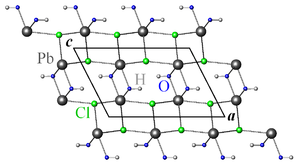
La paralaurionite est une espèce minérale composée de chlorure de plomb de formule PbCl.